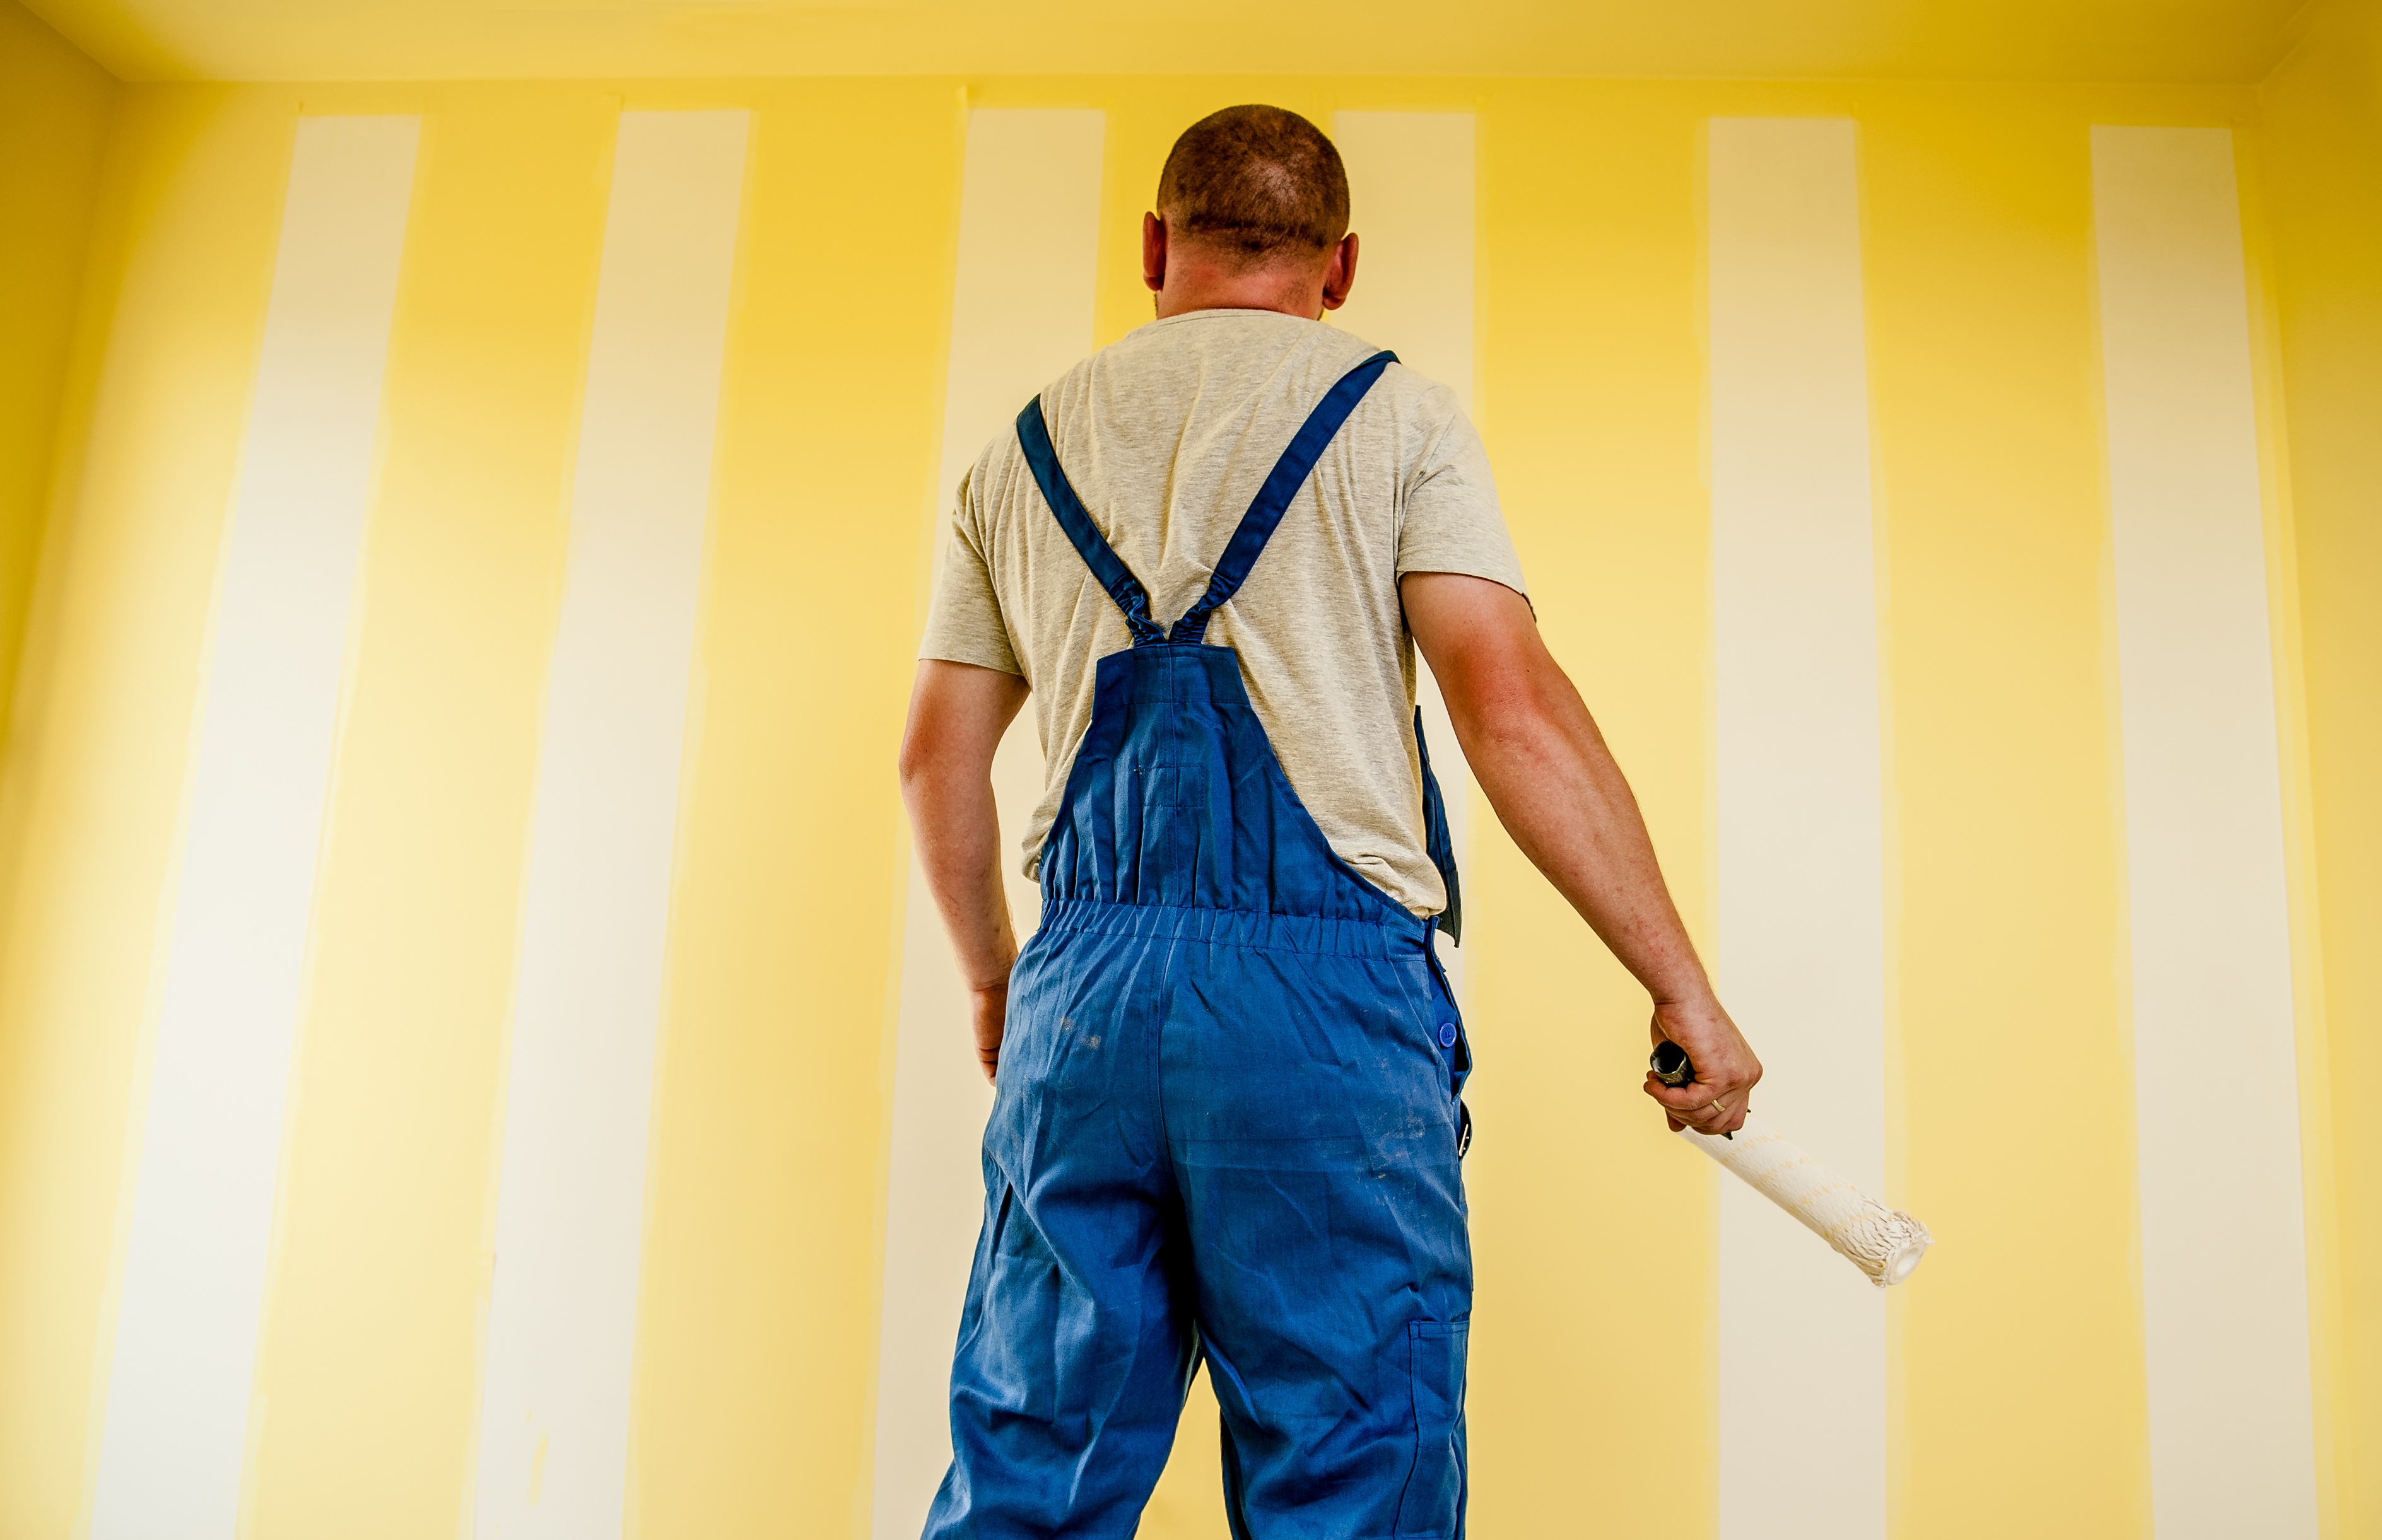
work, man, people, building, brush, male, repair, spring, paint, industrial, factory, fashion, professional, business, clothing, yellow, season, painting, worker, painter, helmet, tools, runway, safety, pro, roller, body, strips, development, corporation, employee, builder, mechanics, the industry, the foreman, fashion design, fashion show, surveyor, the production of, the operator